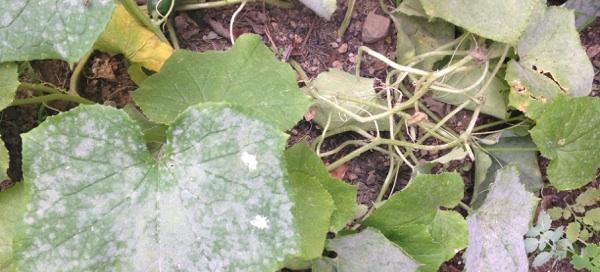
Plant: Zucchini
Disease: zucchini powdery mildew